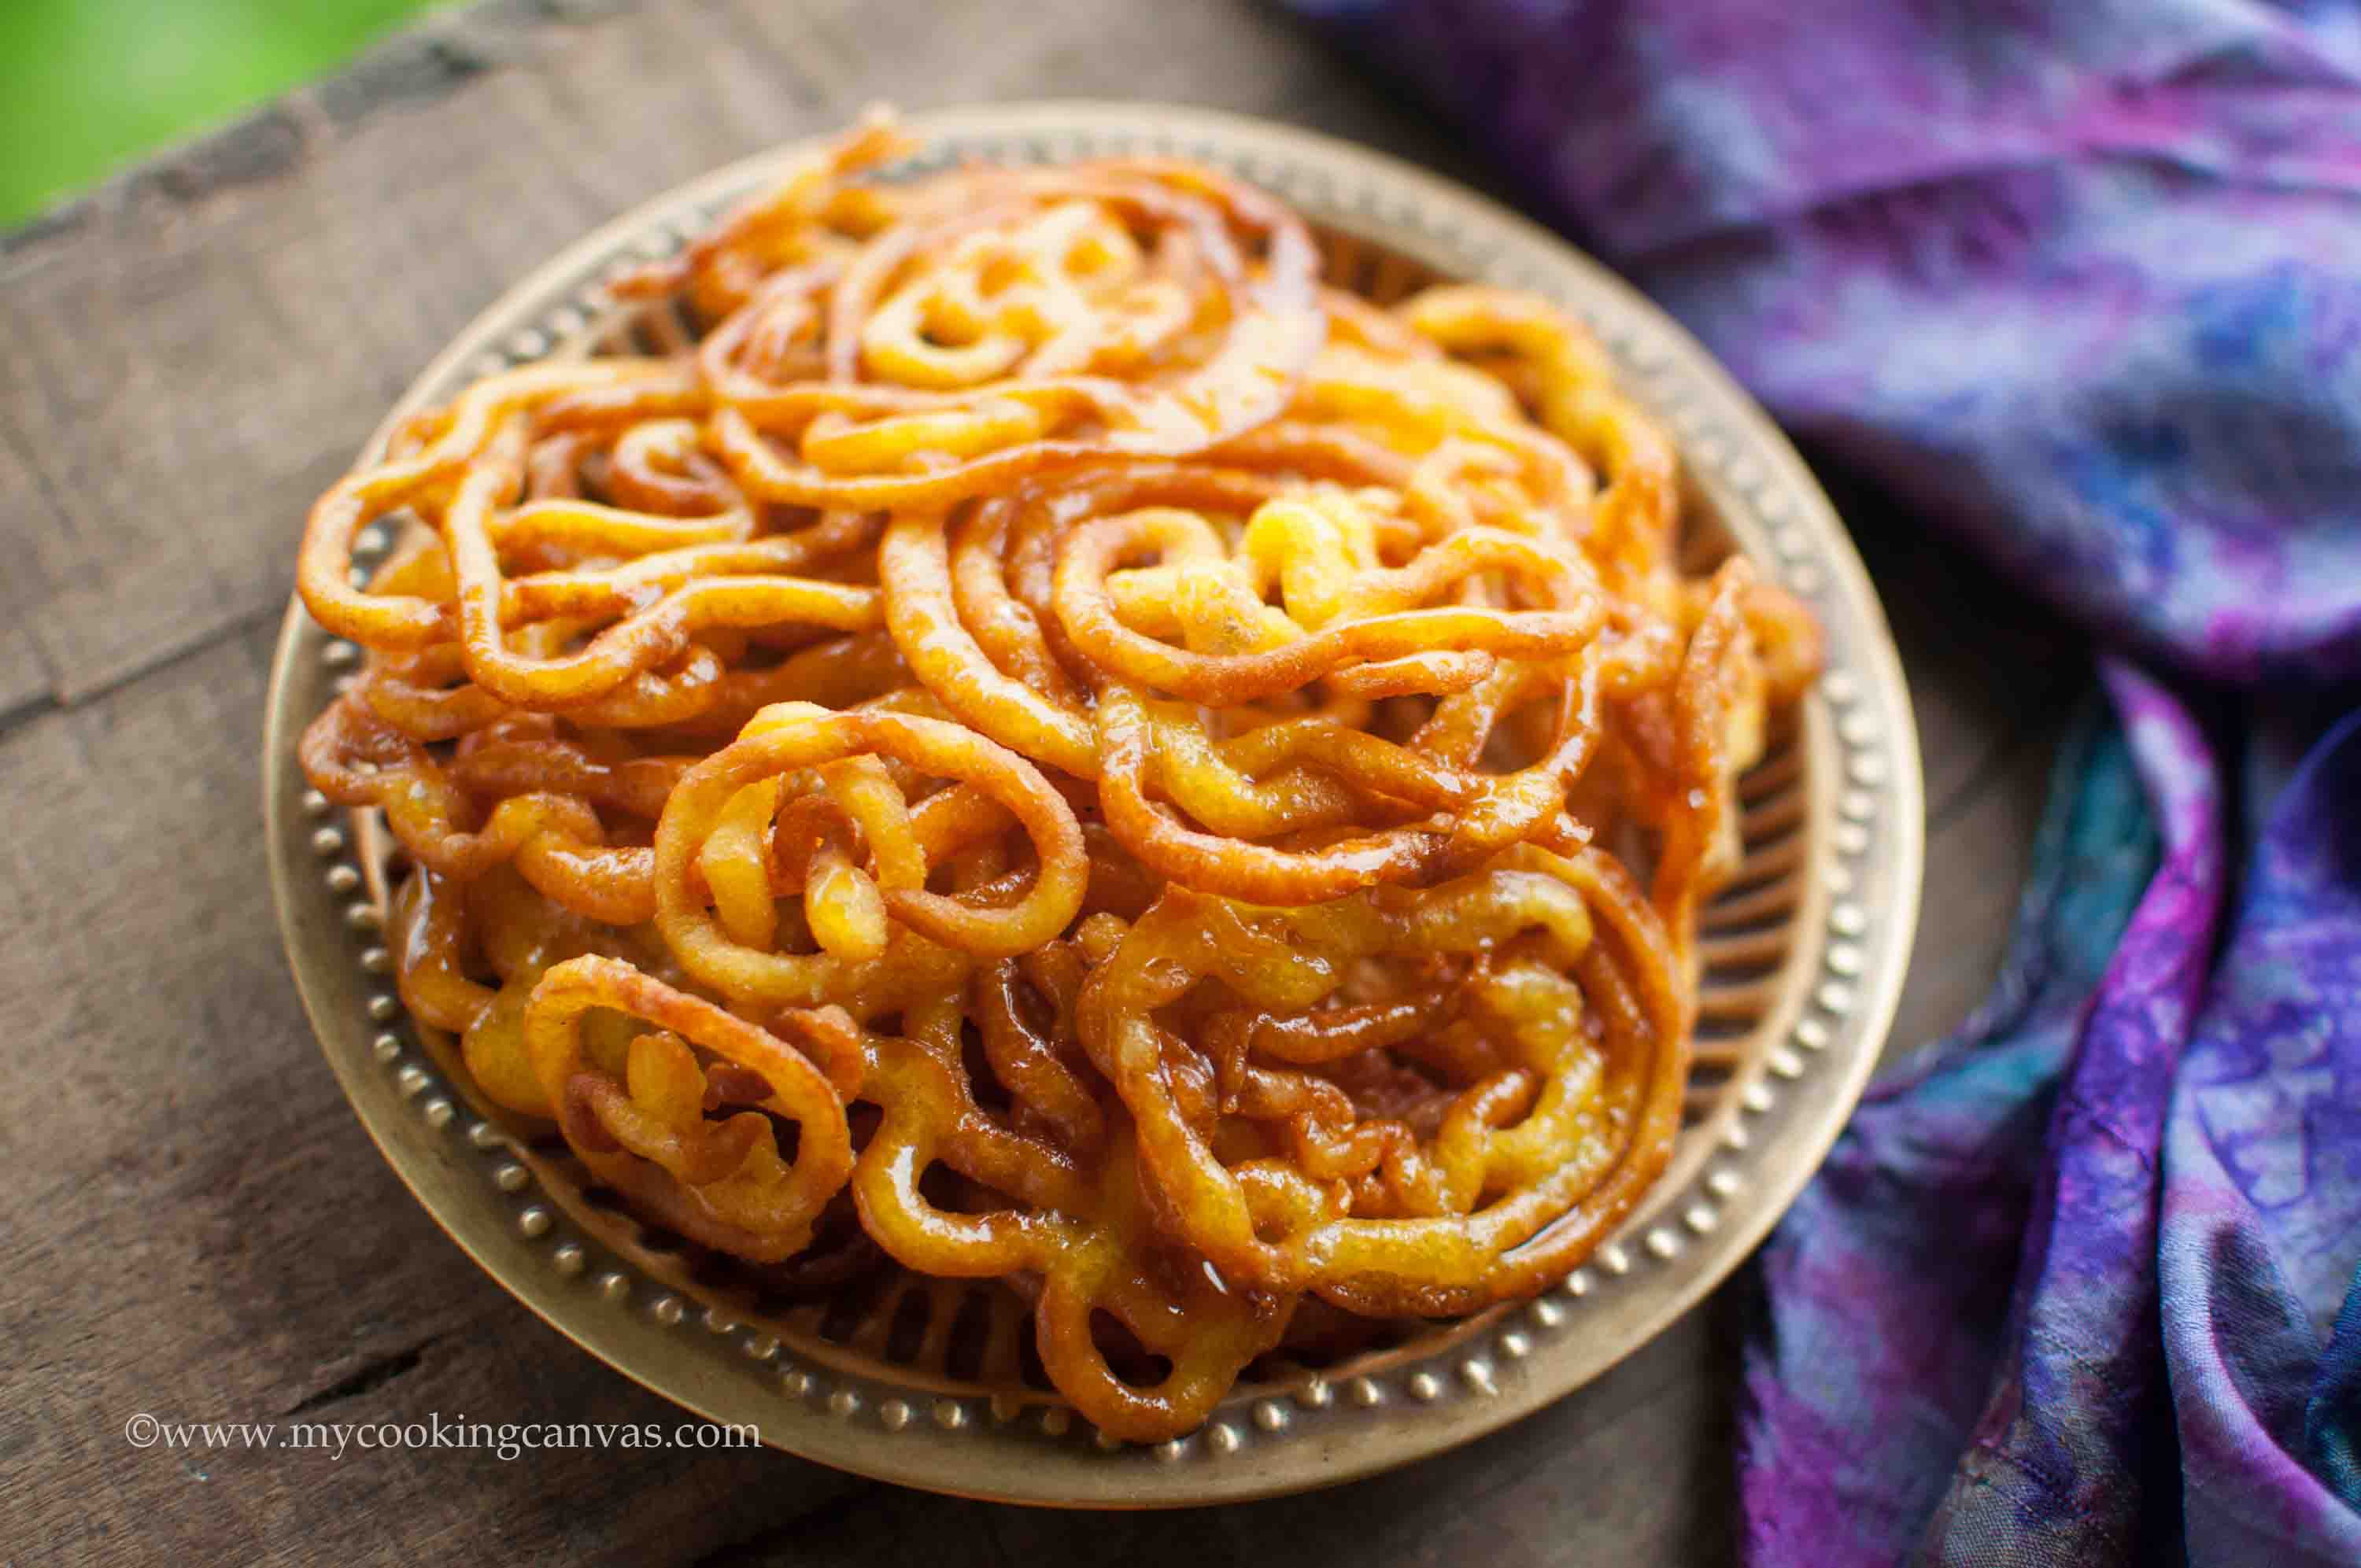
Dish: jalebi